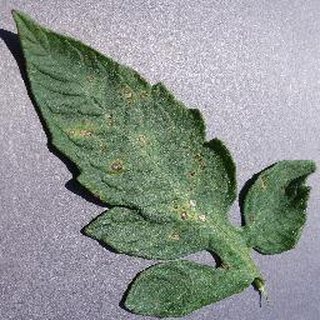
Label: tomato_septoria_leaf_spot